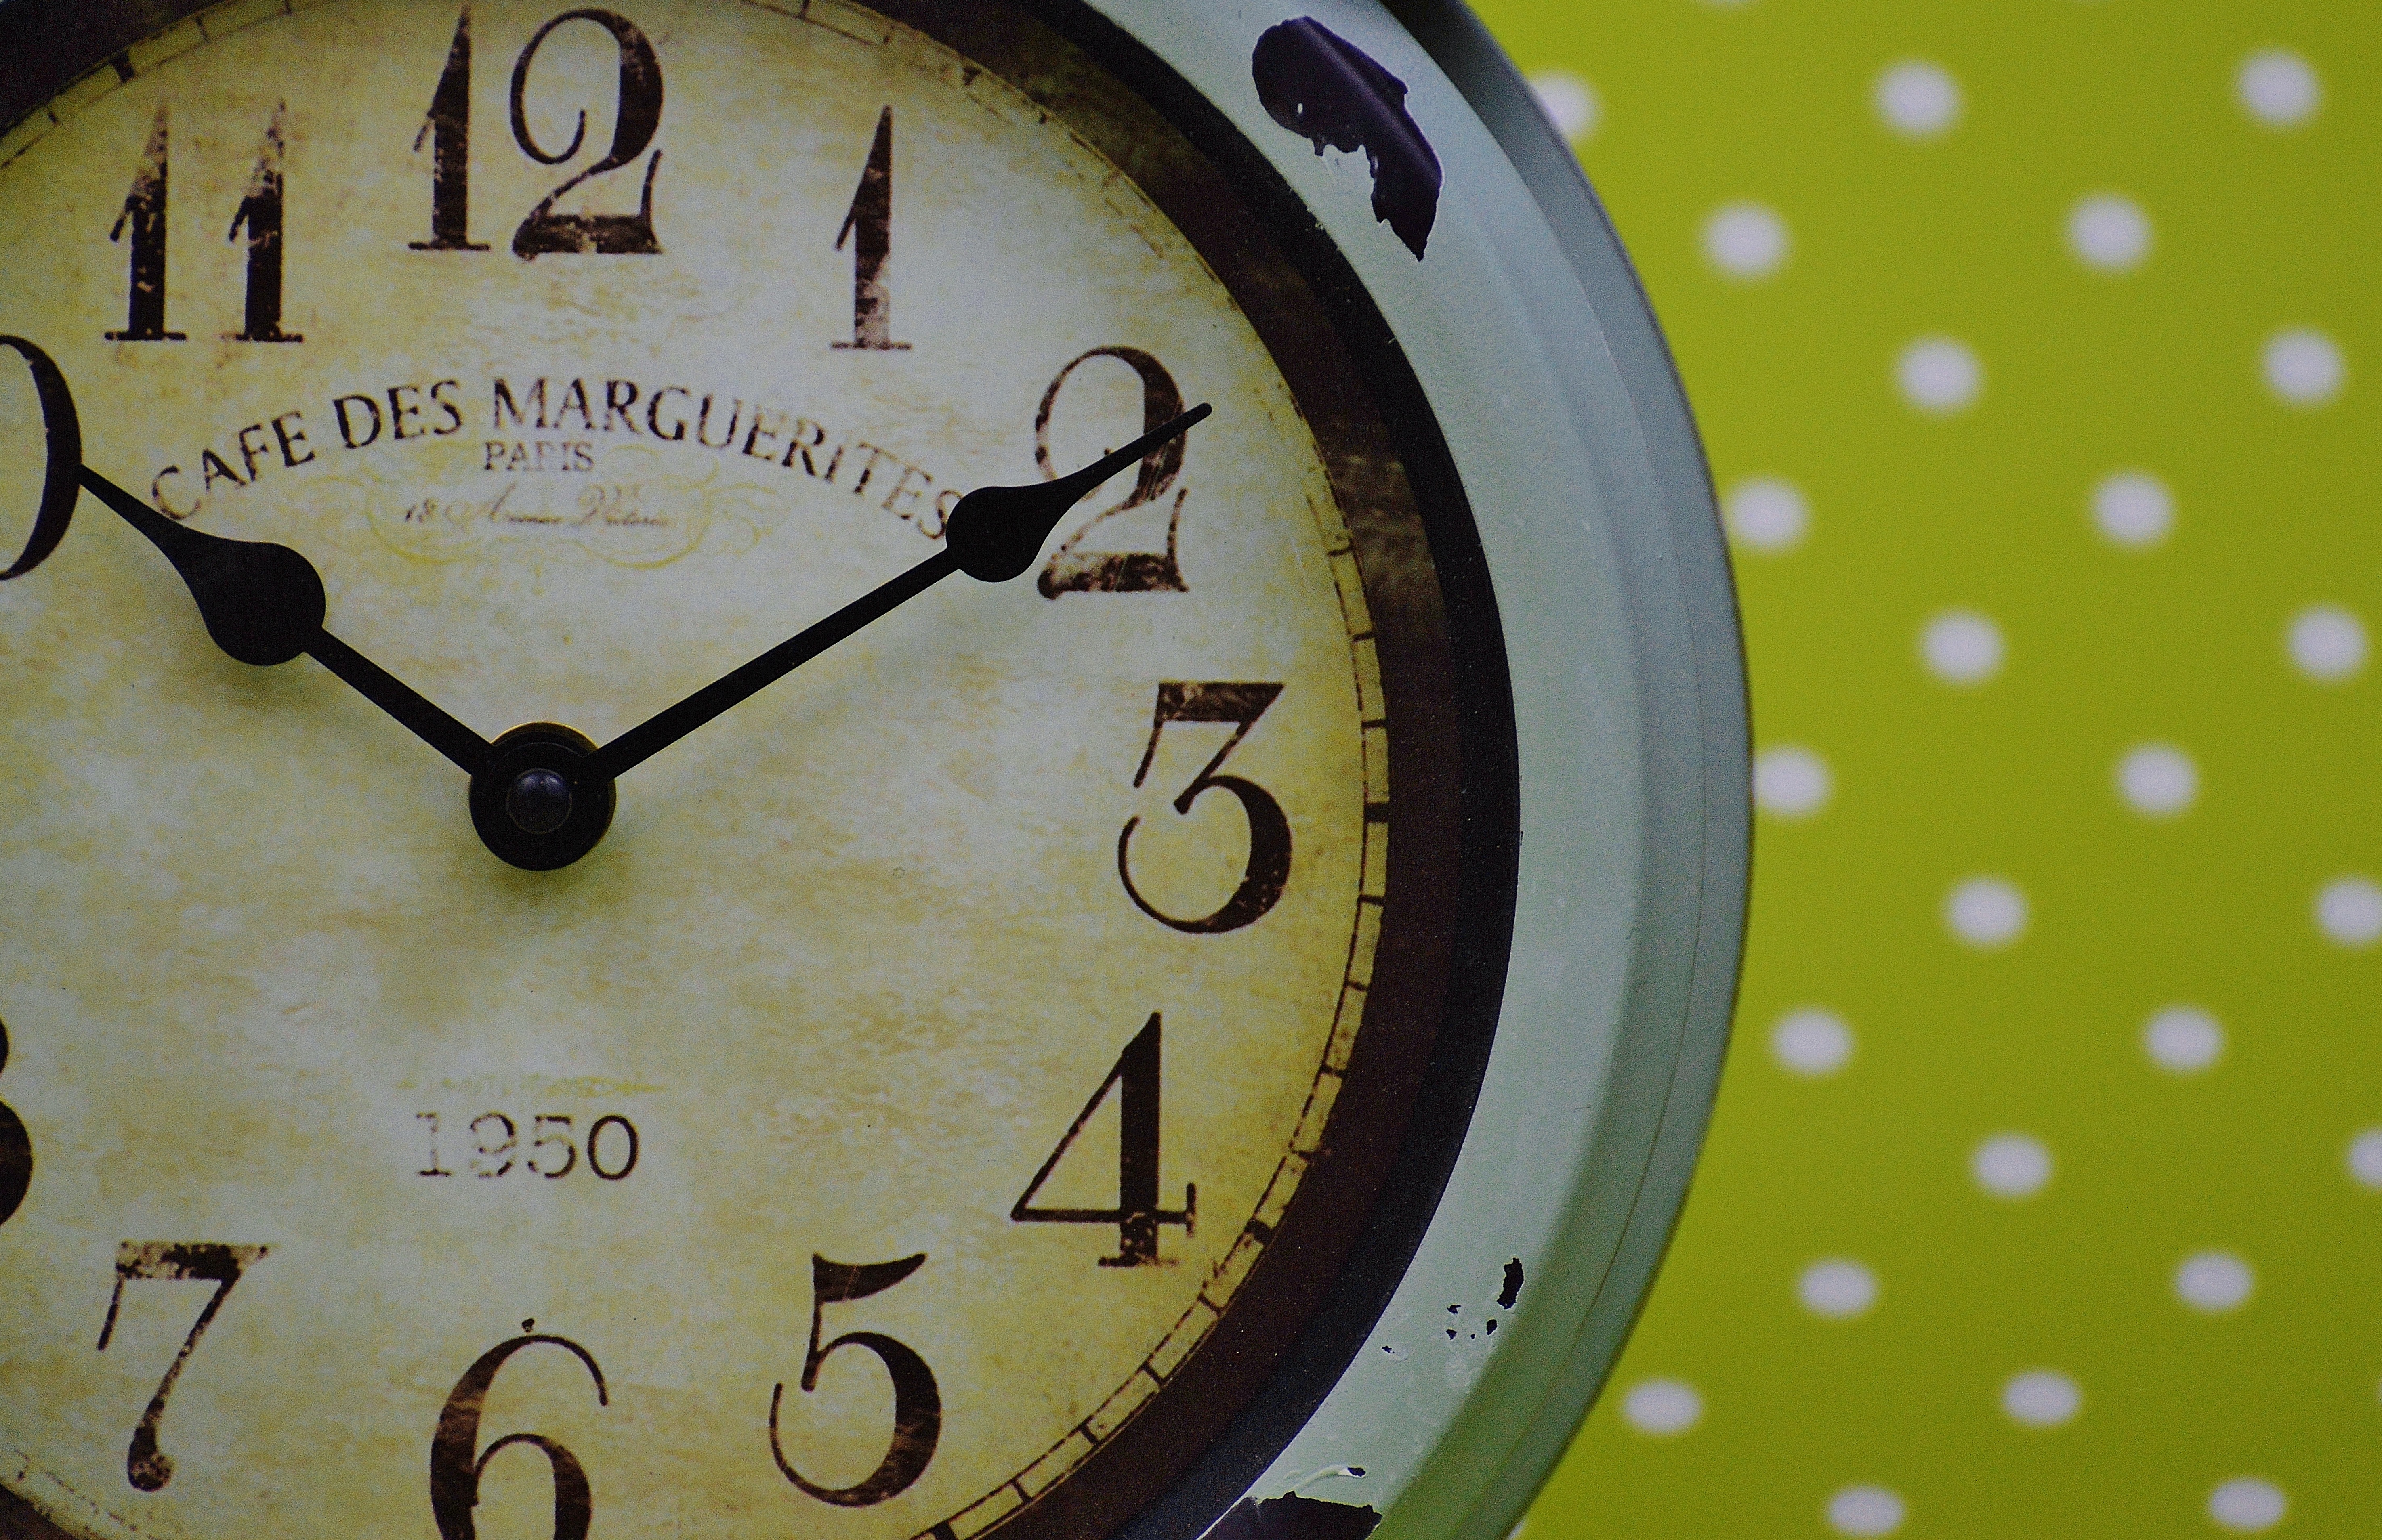
watch, hand, antique, clock, time, number, old, green, furniture, yellow, decor, dial, circle, clock face, shape, pointer, time indicating, time of, home accessories